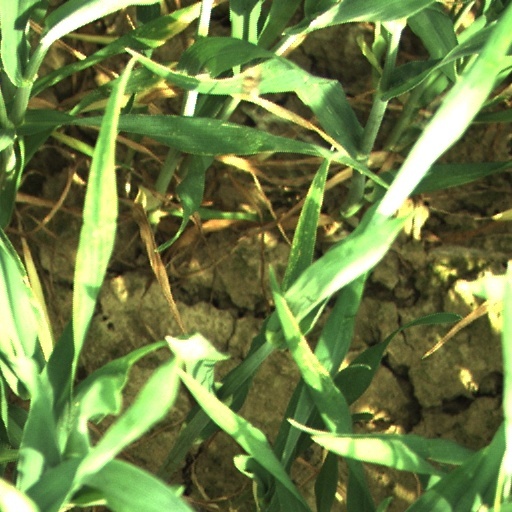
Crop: wheat